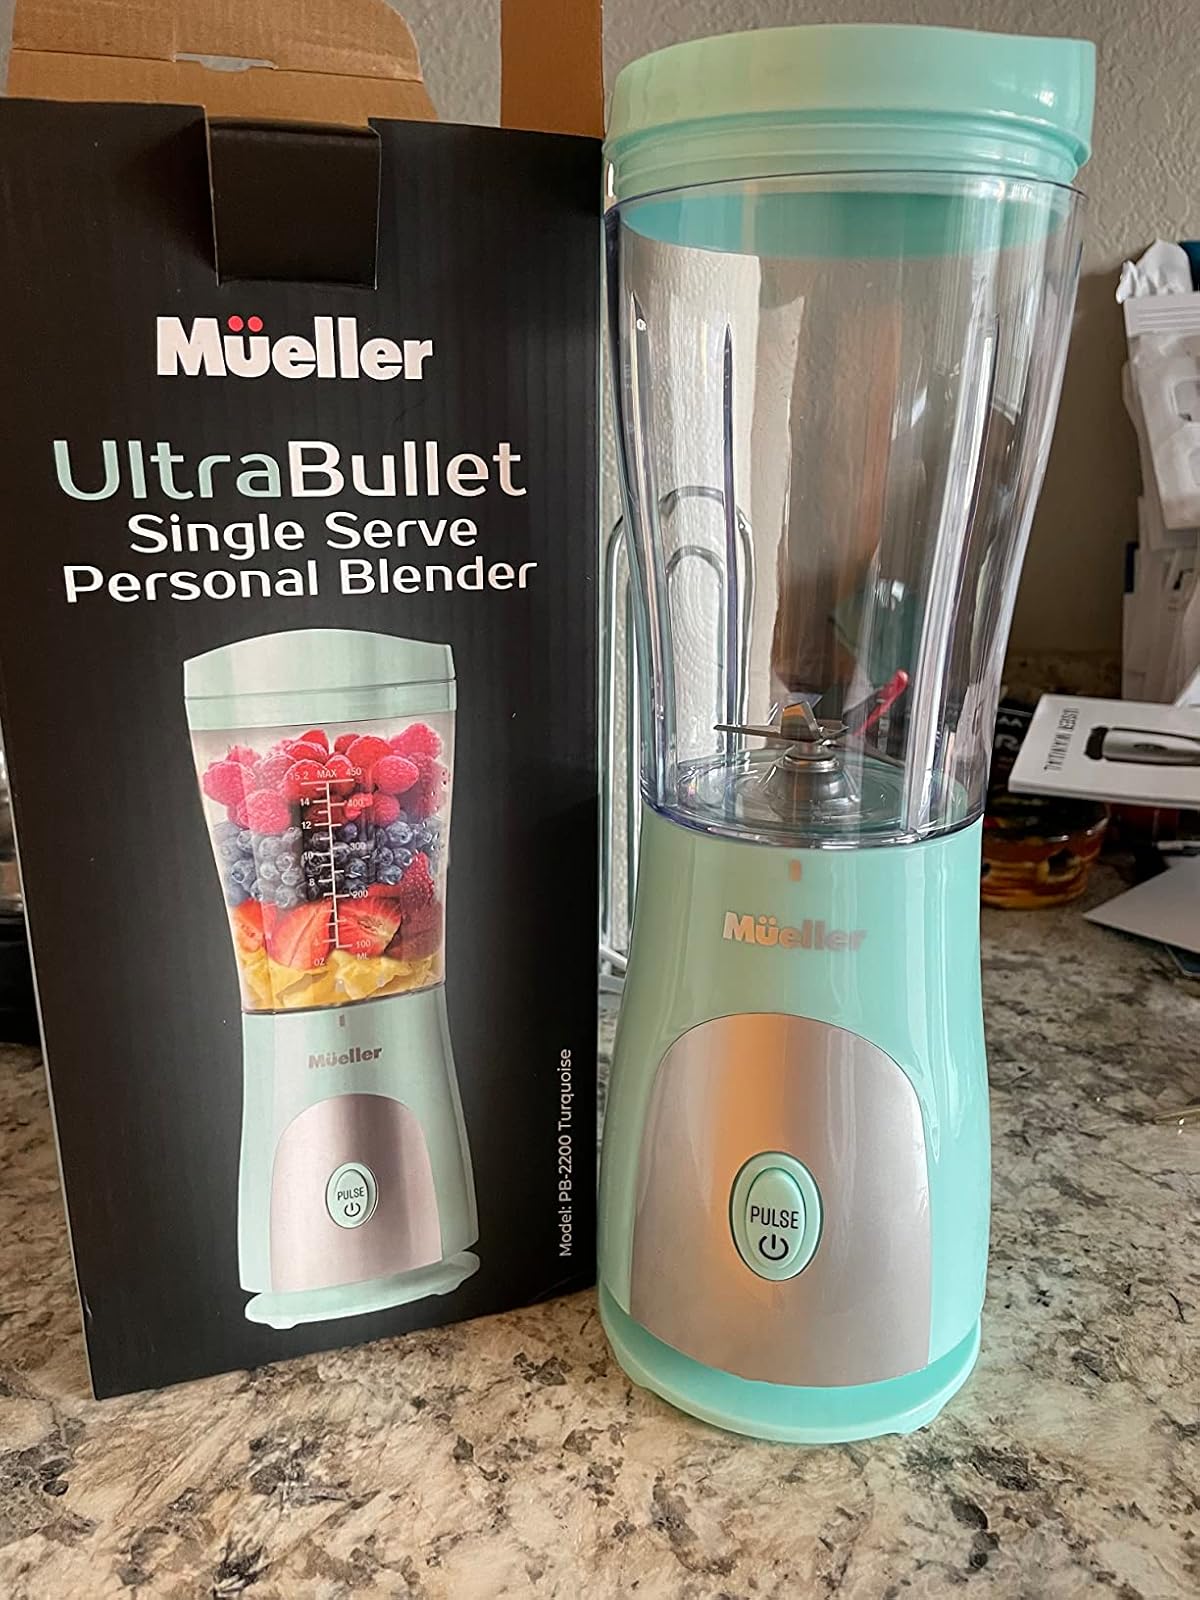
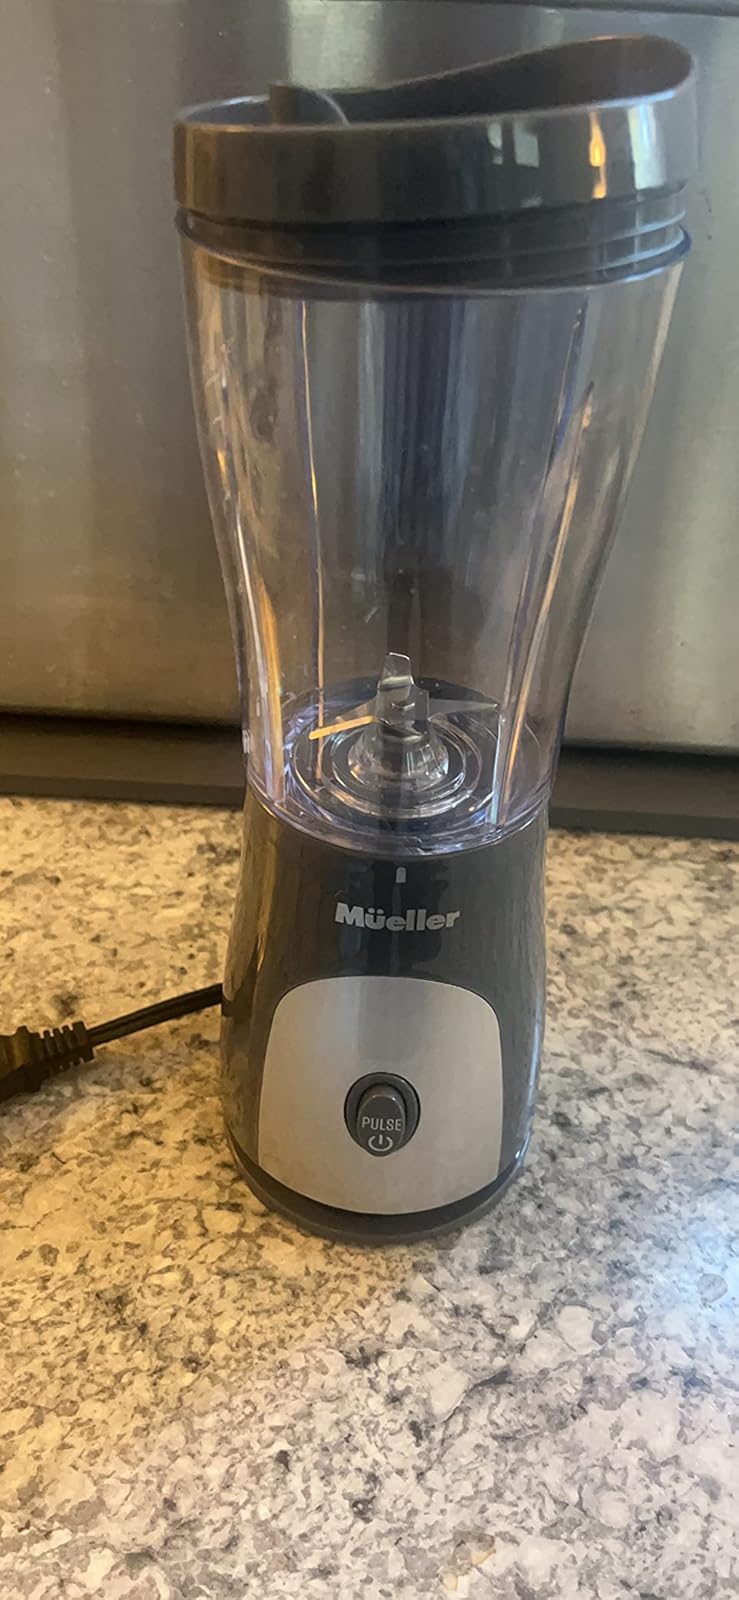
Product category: items_blender
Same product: no